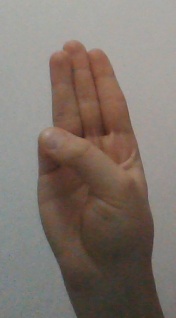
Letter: thaa